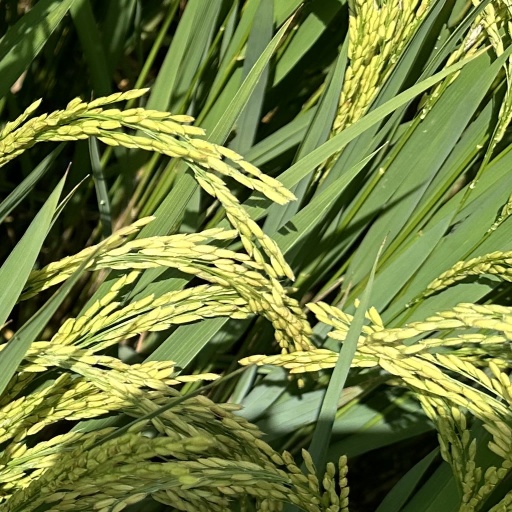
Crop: rice